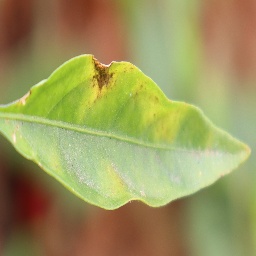
Label: healthy